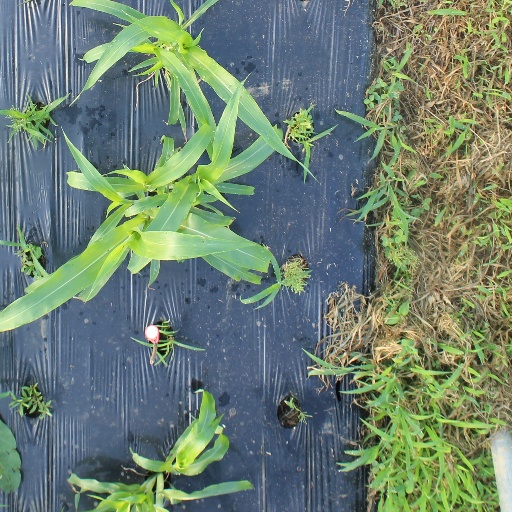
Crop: sorghum